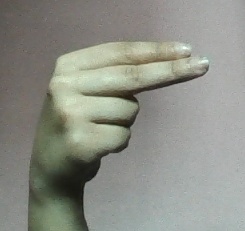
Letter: ain